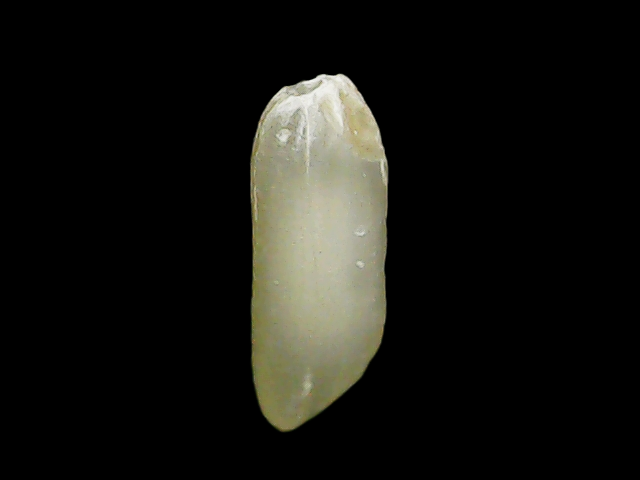
Rice variety: Binadhan7